Aleksandr Samedov

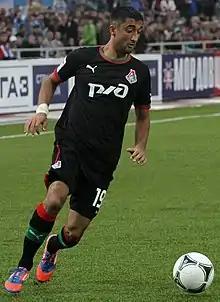
Samedov with Lokomotiv in 2012

He was a student of the Spartak Moscow academy and was considered one of their most talented youngsters. He was a regular in the first team under Nevio Scala but when Aleksandrs Starkovs came he lost his place in the first team. Spartak Moscow then purchased Vladimir Bystrov, and in the summer of 2005 Samedov left for Lokomotiv Moscow for €3.4 million. However, Samedov failed to succeed in Loko, and in 2008 joined FC Moscow. Having shown great progress under direction of Miodrag Božović, he chose to become part of a bigger club and went to Dynamo Moscow during the 2009–10 winter transfer period. On 27 June 2012, Samedov moved to Lokomotiv, where he played earlier. According to the source close to the club, Lokomotiv paid about 8.2 million € for his services.